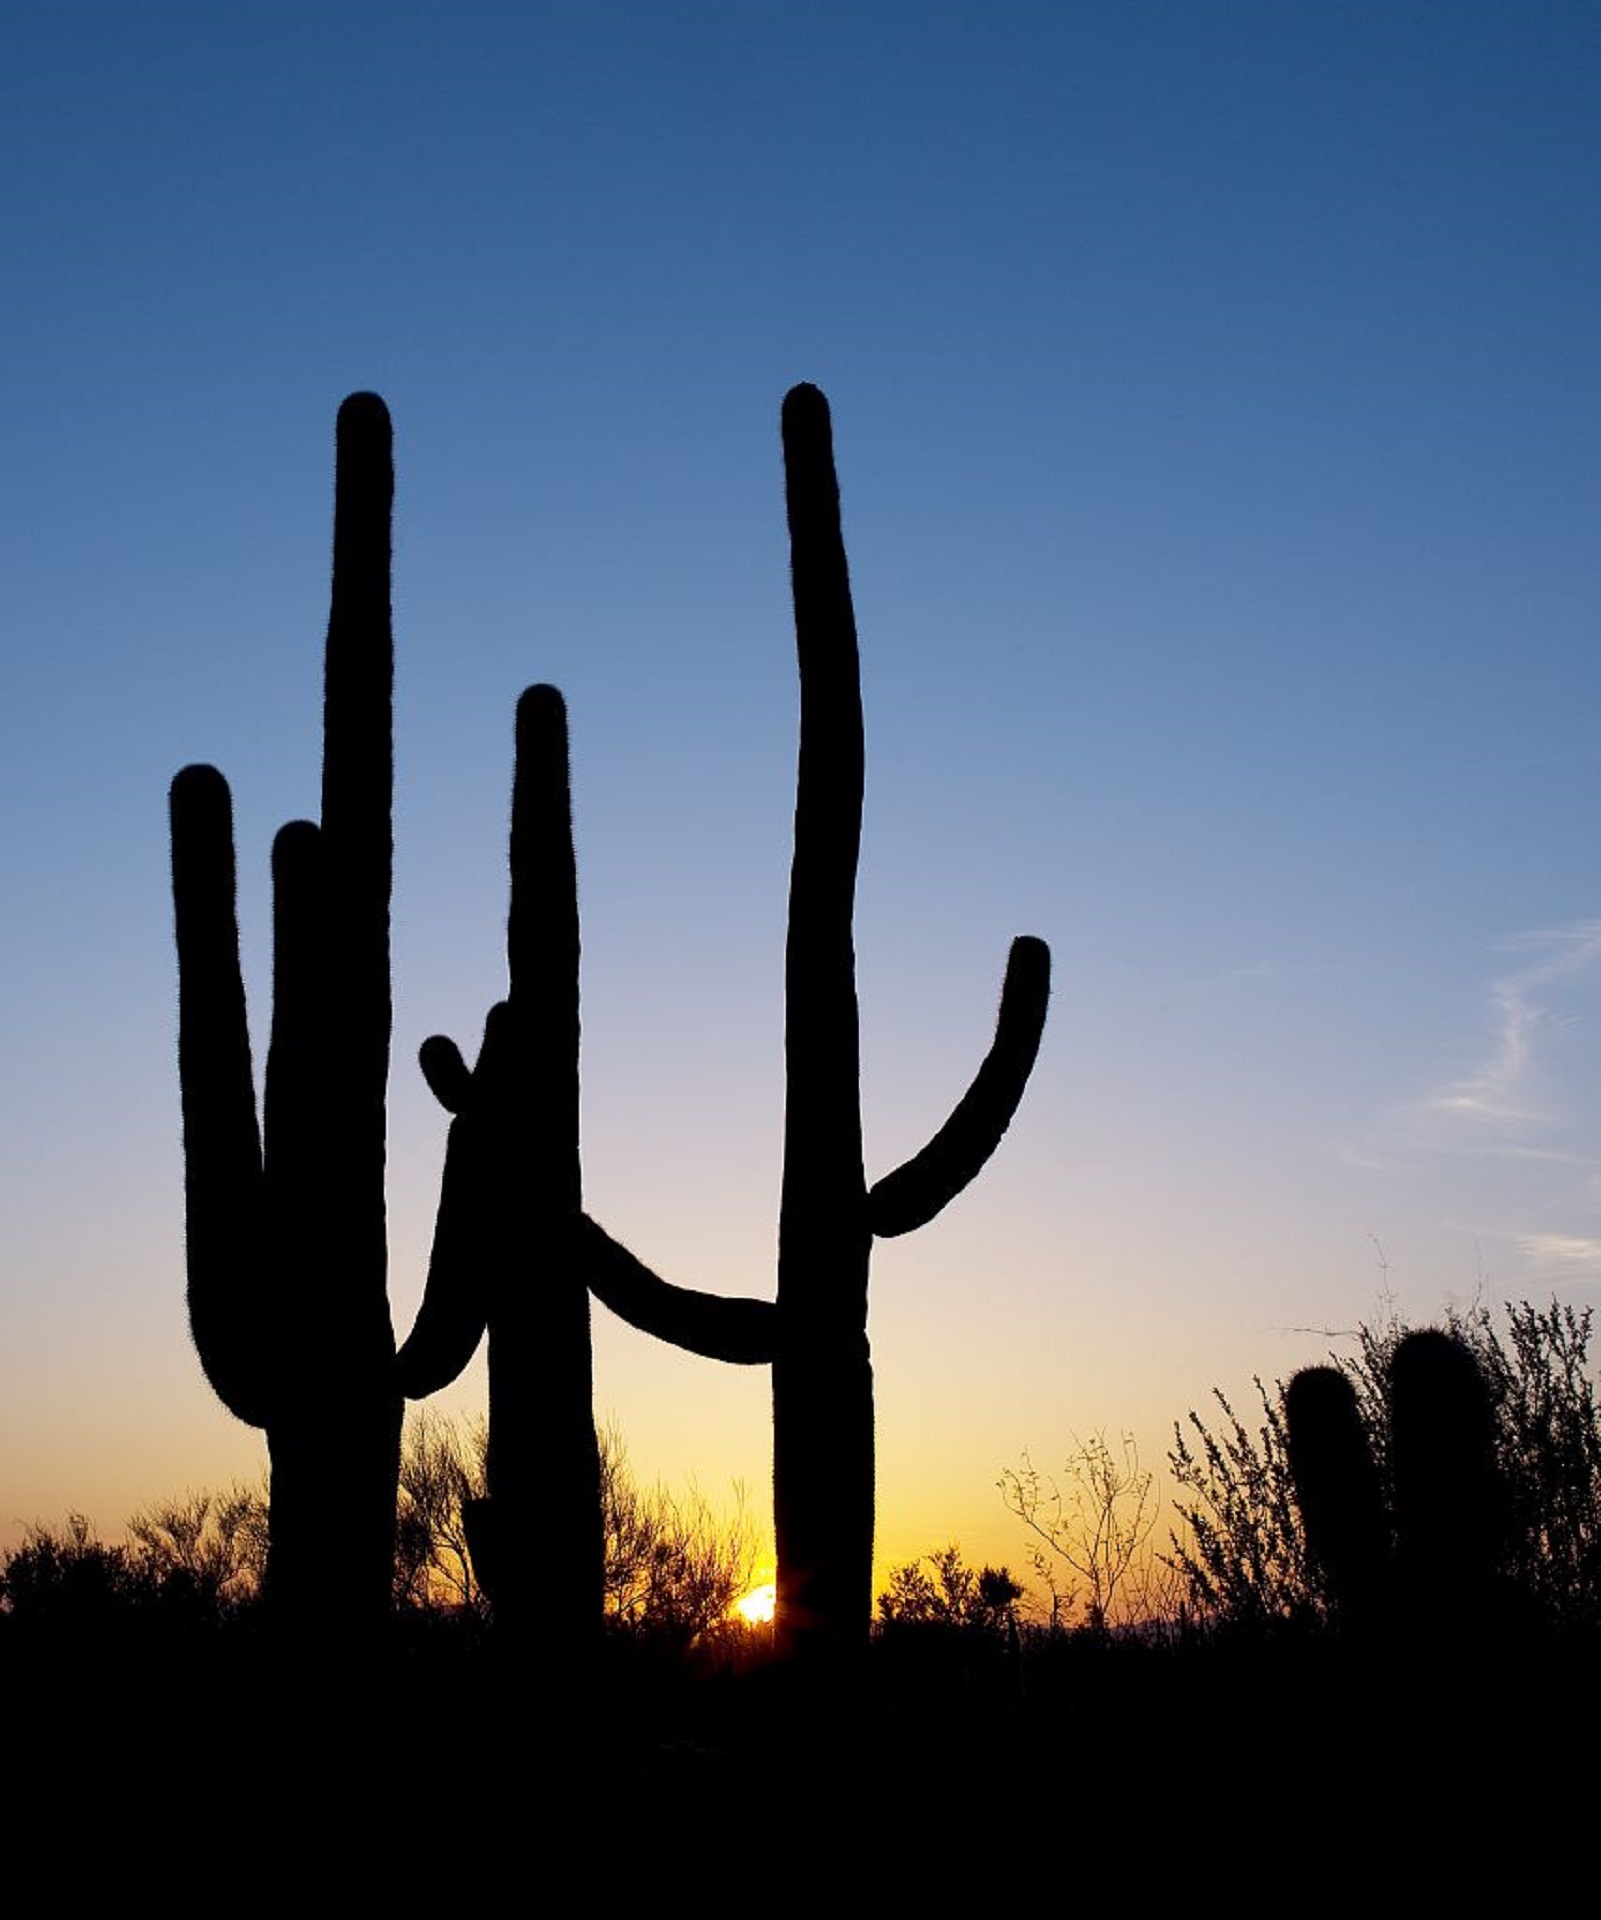
landscape, tree, nature, horizon, silhouette, cactus, plant, sky, sunrise, sunset, sunlight, morning, desert, dawn, dusk, evening, scenic, usa, moon, arizona, southwest, tucson, saguaro cactus